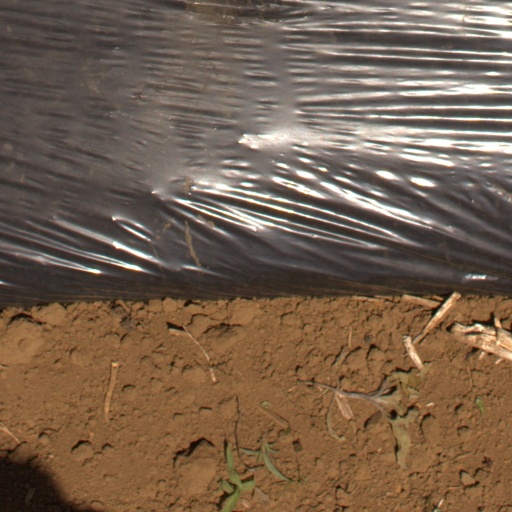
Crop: Jerusalem artichoke